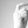
ASL letter: X